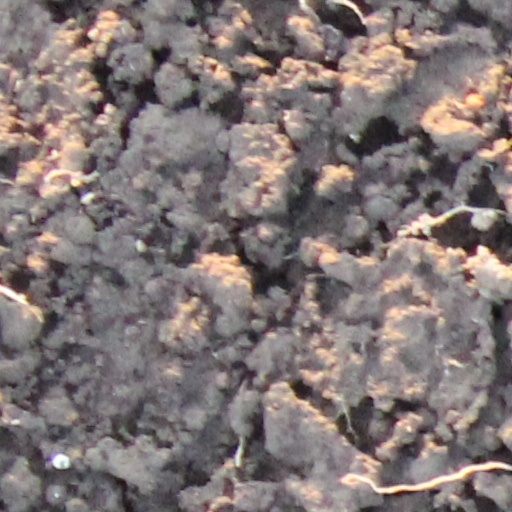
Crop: wheat